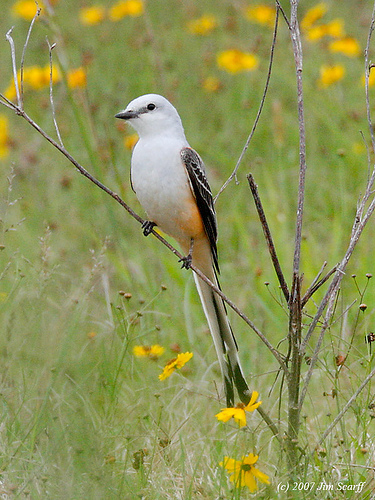
a large bird with a long tail, and a white and black body.
a medium sized bird with a white crown, and black wingsthe bird has a white throat and a black eyering.
this bird has a grey body, black wing with white wingbars, and a long split tail.
a white bodied bird with black wings and small black eyes.
this particular bird has white and orange belly and flanks
this bird has white wing bars, black secondaries, and an orange and white vent.
this bird is white with a black tail and has a very short beak.
this bird has wings that are black and has a white belly
this bird has wings that are black and has a white belly
Species: Scissor Tailed Flycatcher